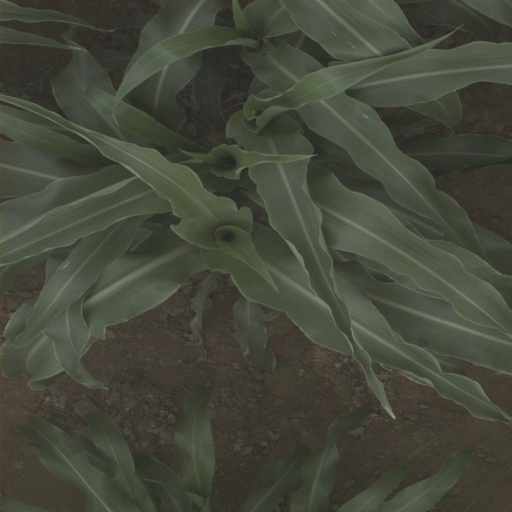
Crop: sorghum